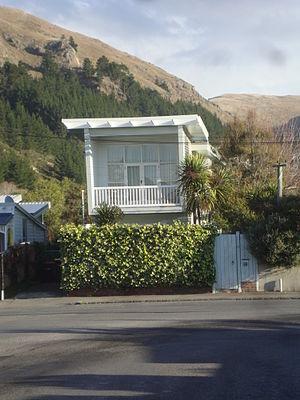
Arnold Paul Pascoe est un architecte néo-zélandais.